Bob Reinhard

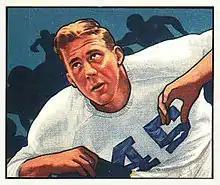
Reinhard on a 1950 Bowman football card

Robert Richard Reinhard (October 17, 1920 – August 2, 1996) was an American professional football player who played four seasons with the Los Angeles Dons of the All-America Football Conference (AAFC) and one season with the Los Angeles Rams of the National Football League (NFL). He was selected by the Chicago Cardinals of the National Football League (NFL) in the fifth round of the 1942 NFL draft after playing college football at the University of California, Berkeley.